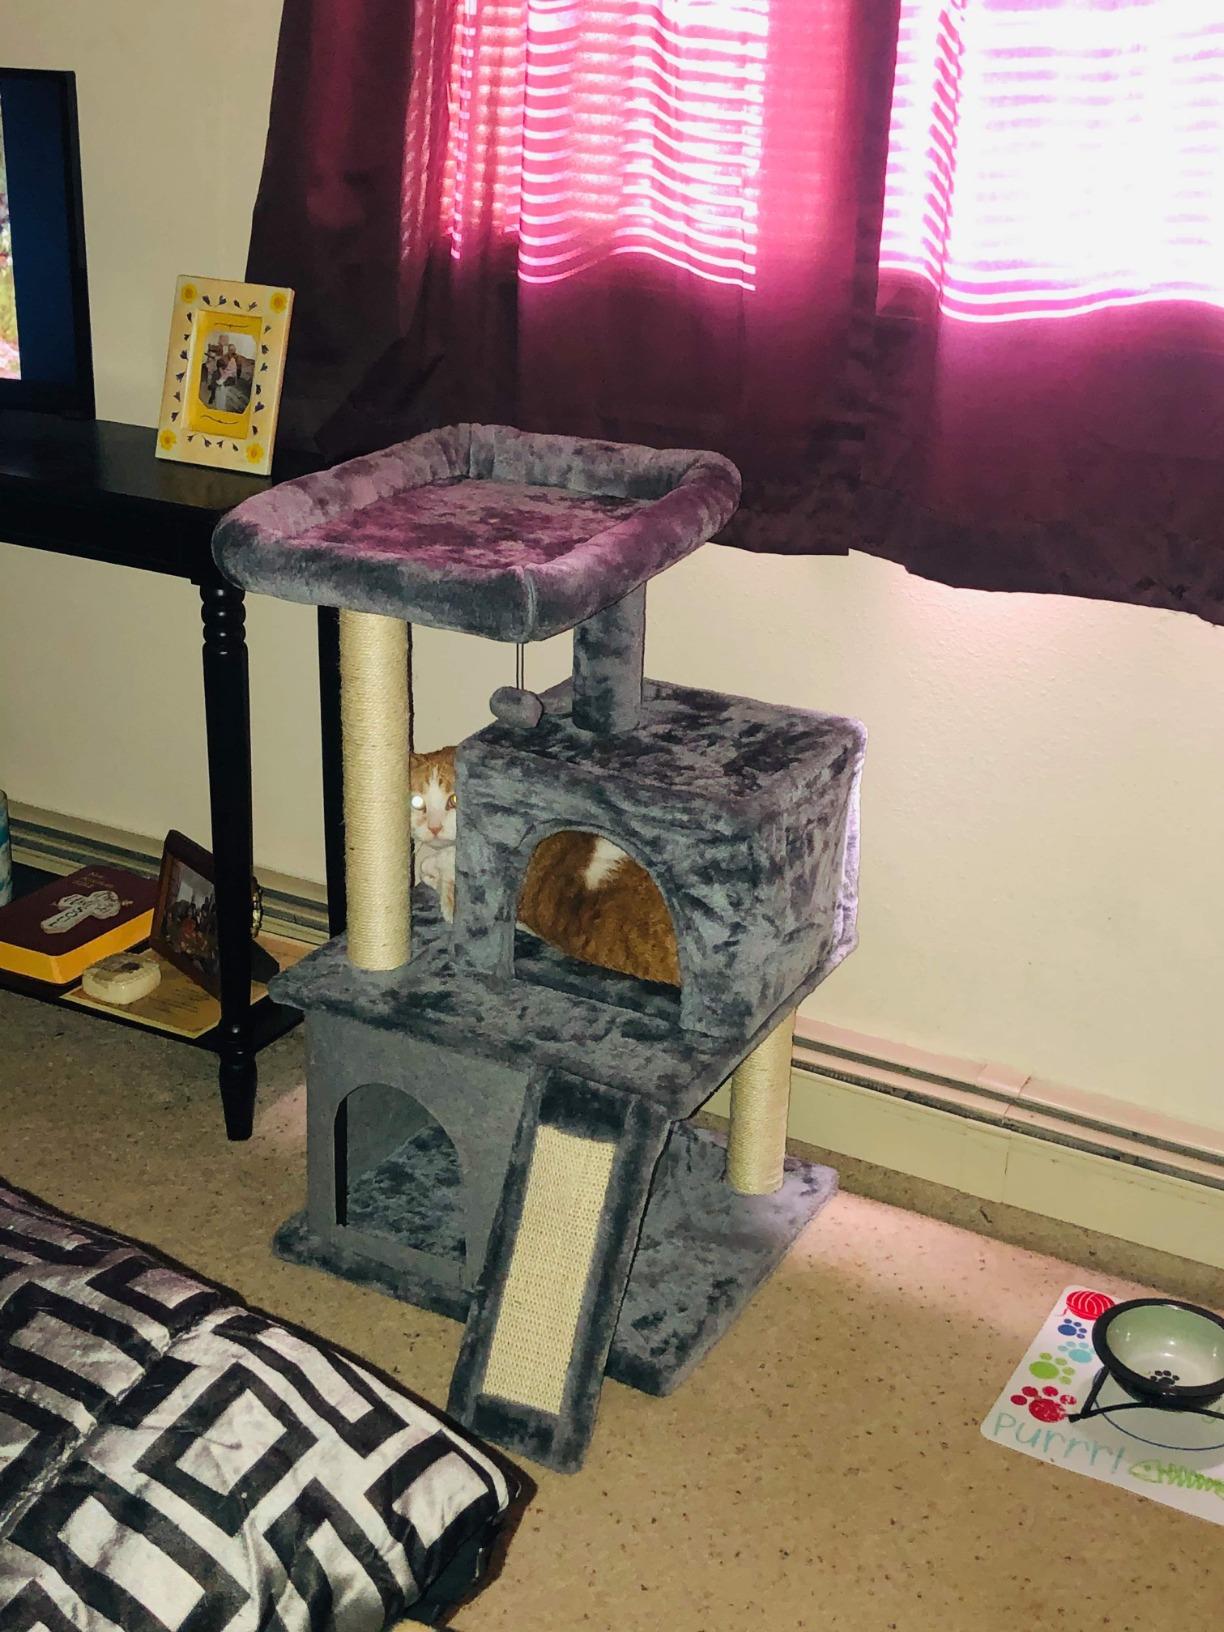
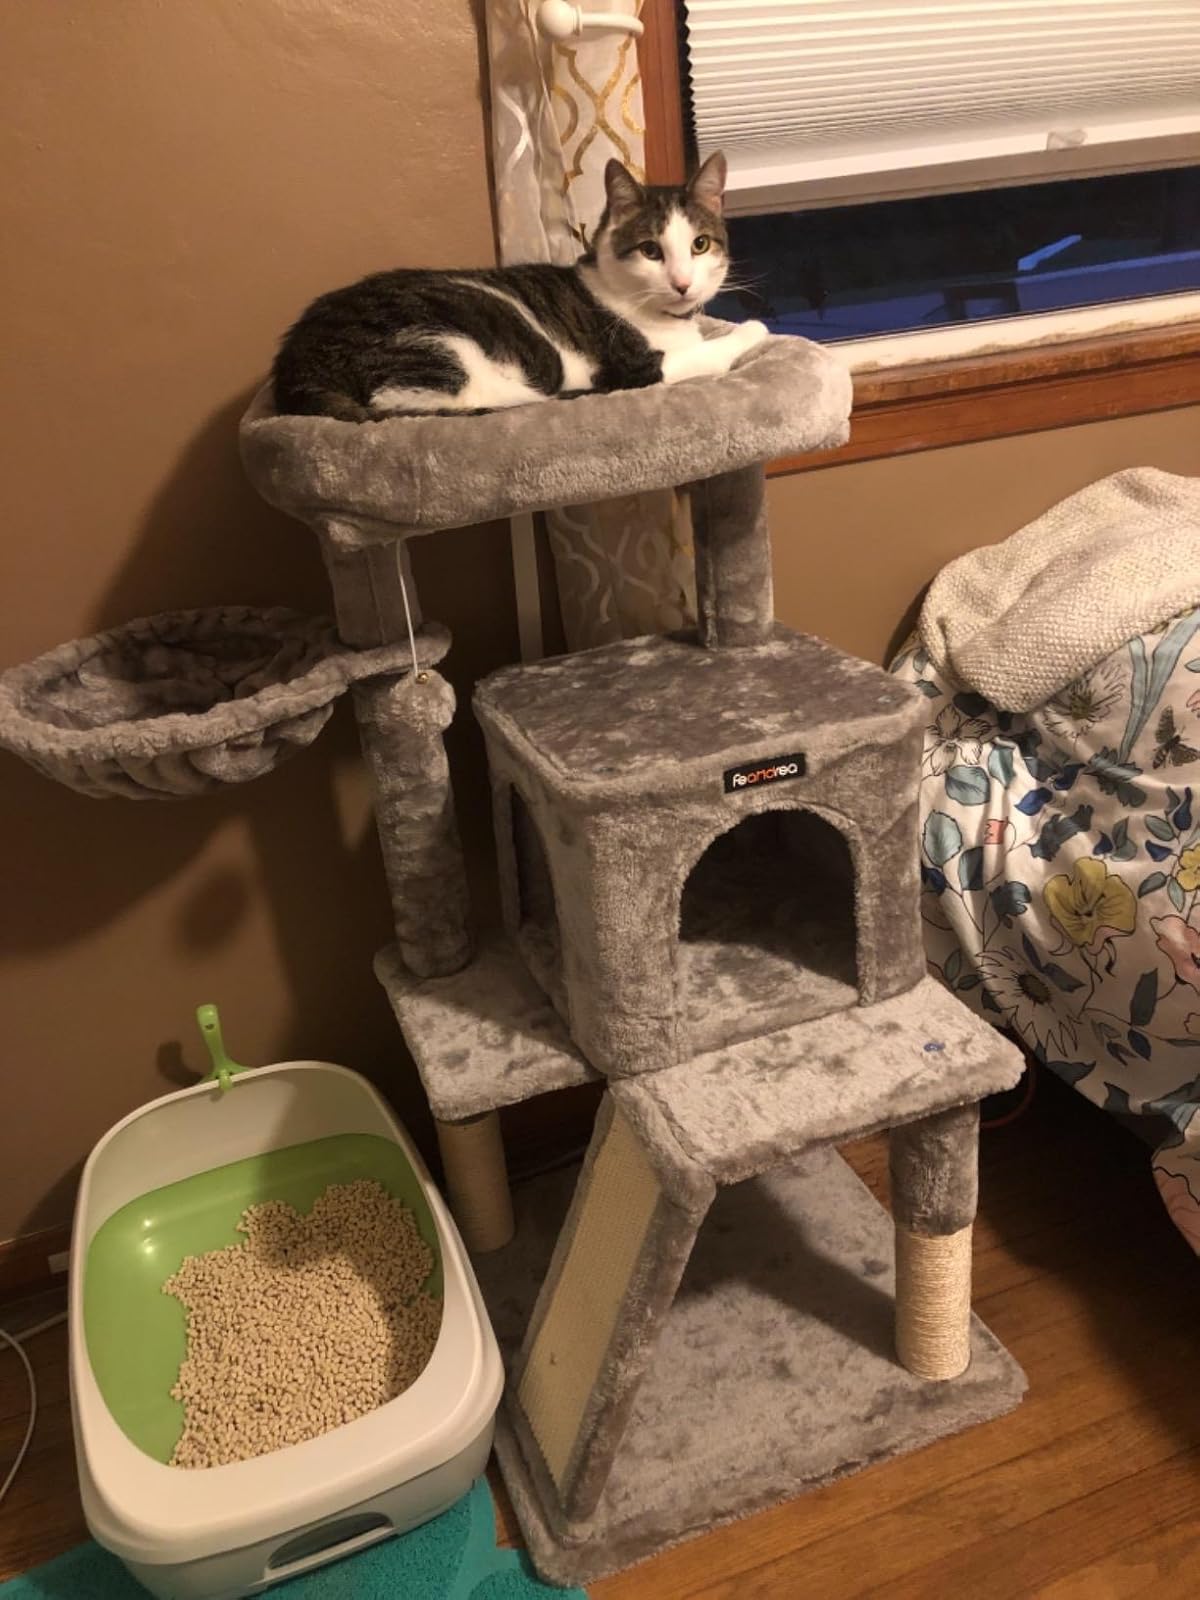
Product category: items_cat tree
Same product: no